The Amazing Race Norge

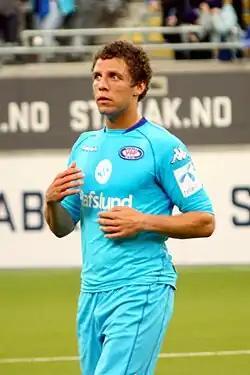
Host Freddy dos Santos

At the beginning of each leg, teams receive an allowance of cash to cover expenses during the legs (except for the purchase of airline tickets, which are paid-for by provided credit cards).